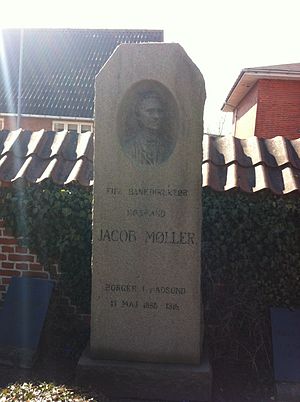
Jacob Møller
Jacob Møllers gravsten.
Jacob Møller (1885-1915) var en købmand i Hadsund.
Jacob Møller var en dansk købmand, grossist og bryggeriejer. Han blev gift i 1865 med Ane Marie Christine Lehd. Jacob Møller var en en dygtig handelsmand, han var bl.a. formand for Hadsund Boger- og Grundejerforening og meddirektør i Hadsund Bank, og han blev efter Hadsund Kirkes opførelse medlem af den første kirkebestyrelse.